Vitsœ

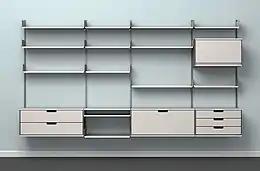

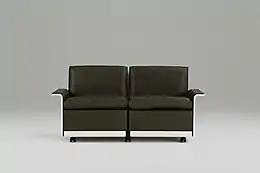

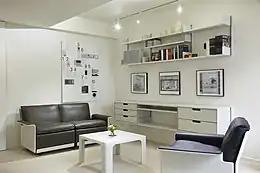
Dieter Rams' Vitsœ furniture collection (606 Universal Shelving, 620 Chair Programme, and 621 Table)

The company Vitsœ + Zapf was founded in Frankfurt am Main, Germany in 1959 by Danish furniture dealer Niels Vitsœ and German industrial designer Otto Zapf to produce furniture designed by Dieter Rams, who was already working for the consumer products company, Braun. Rams produced numerous furniture designs for Vitsœ, including the 606 Universal Shelving System and the 620 Chair programme. Otto Zapf left the company in 1969 and it was renamed simply ‘Vitsœ’.